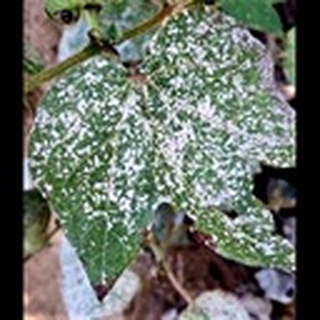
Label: cotton_powdery_mildew